Urban One

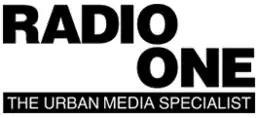
Radio One logo and slogan used until May 8, 2017.

From 2006 through the beginning of 2008, Radio One sold nearly $150 million in assets, primarily underperforming radio stations.